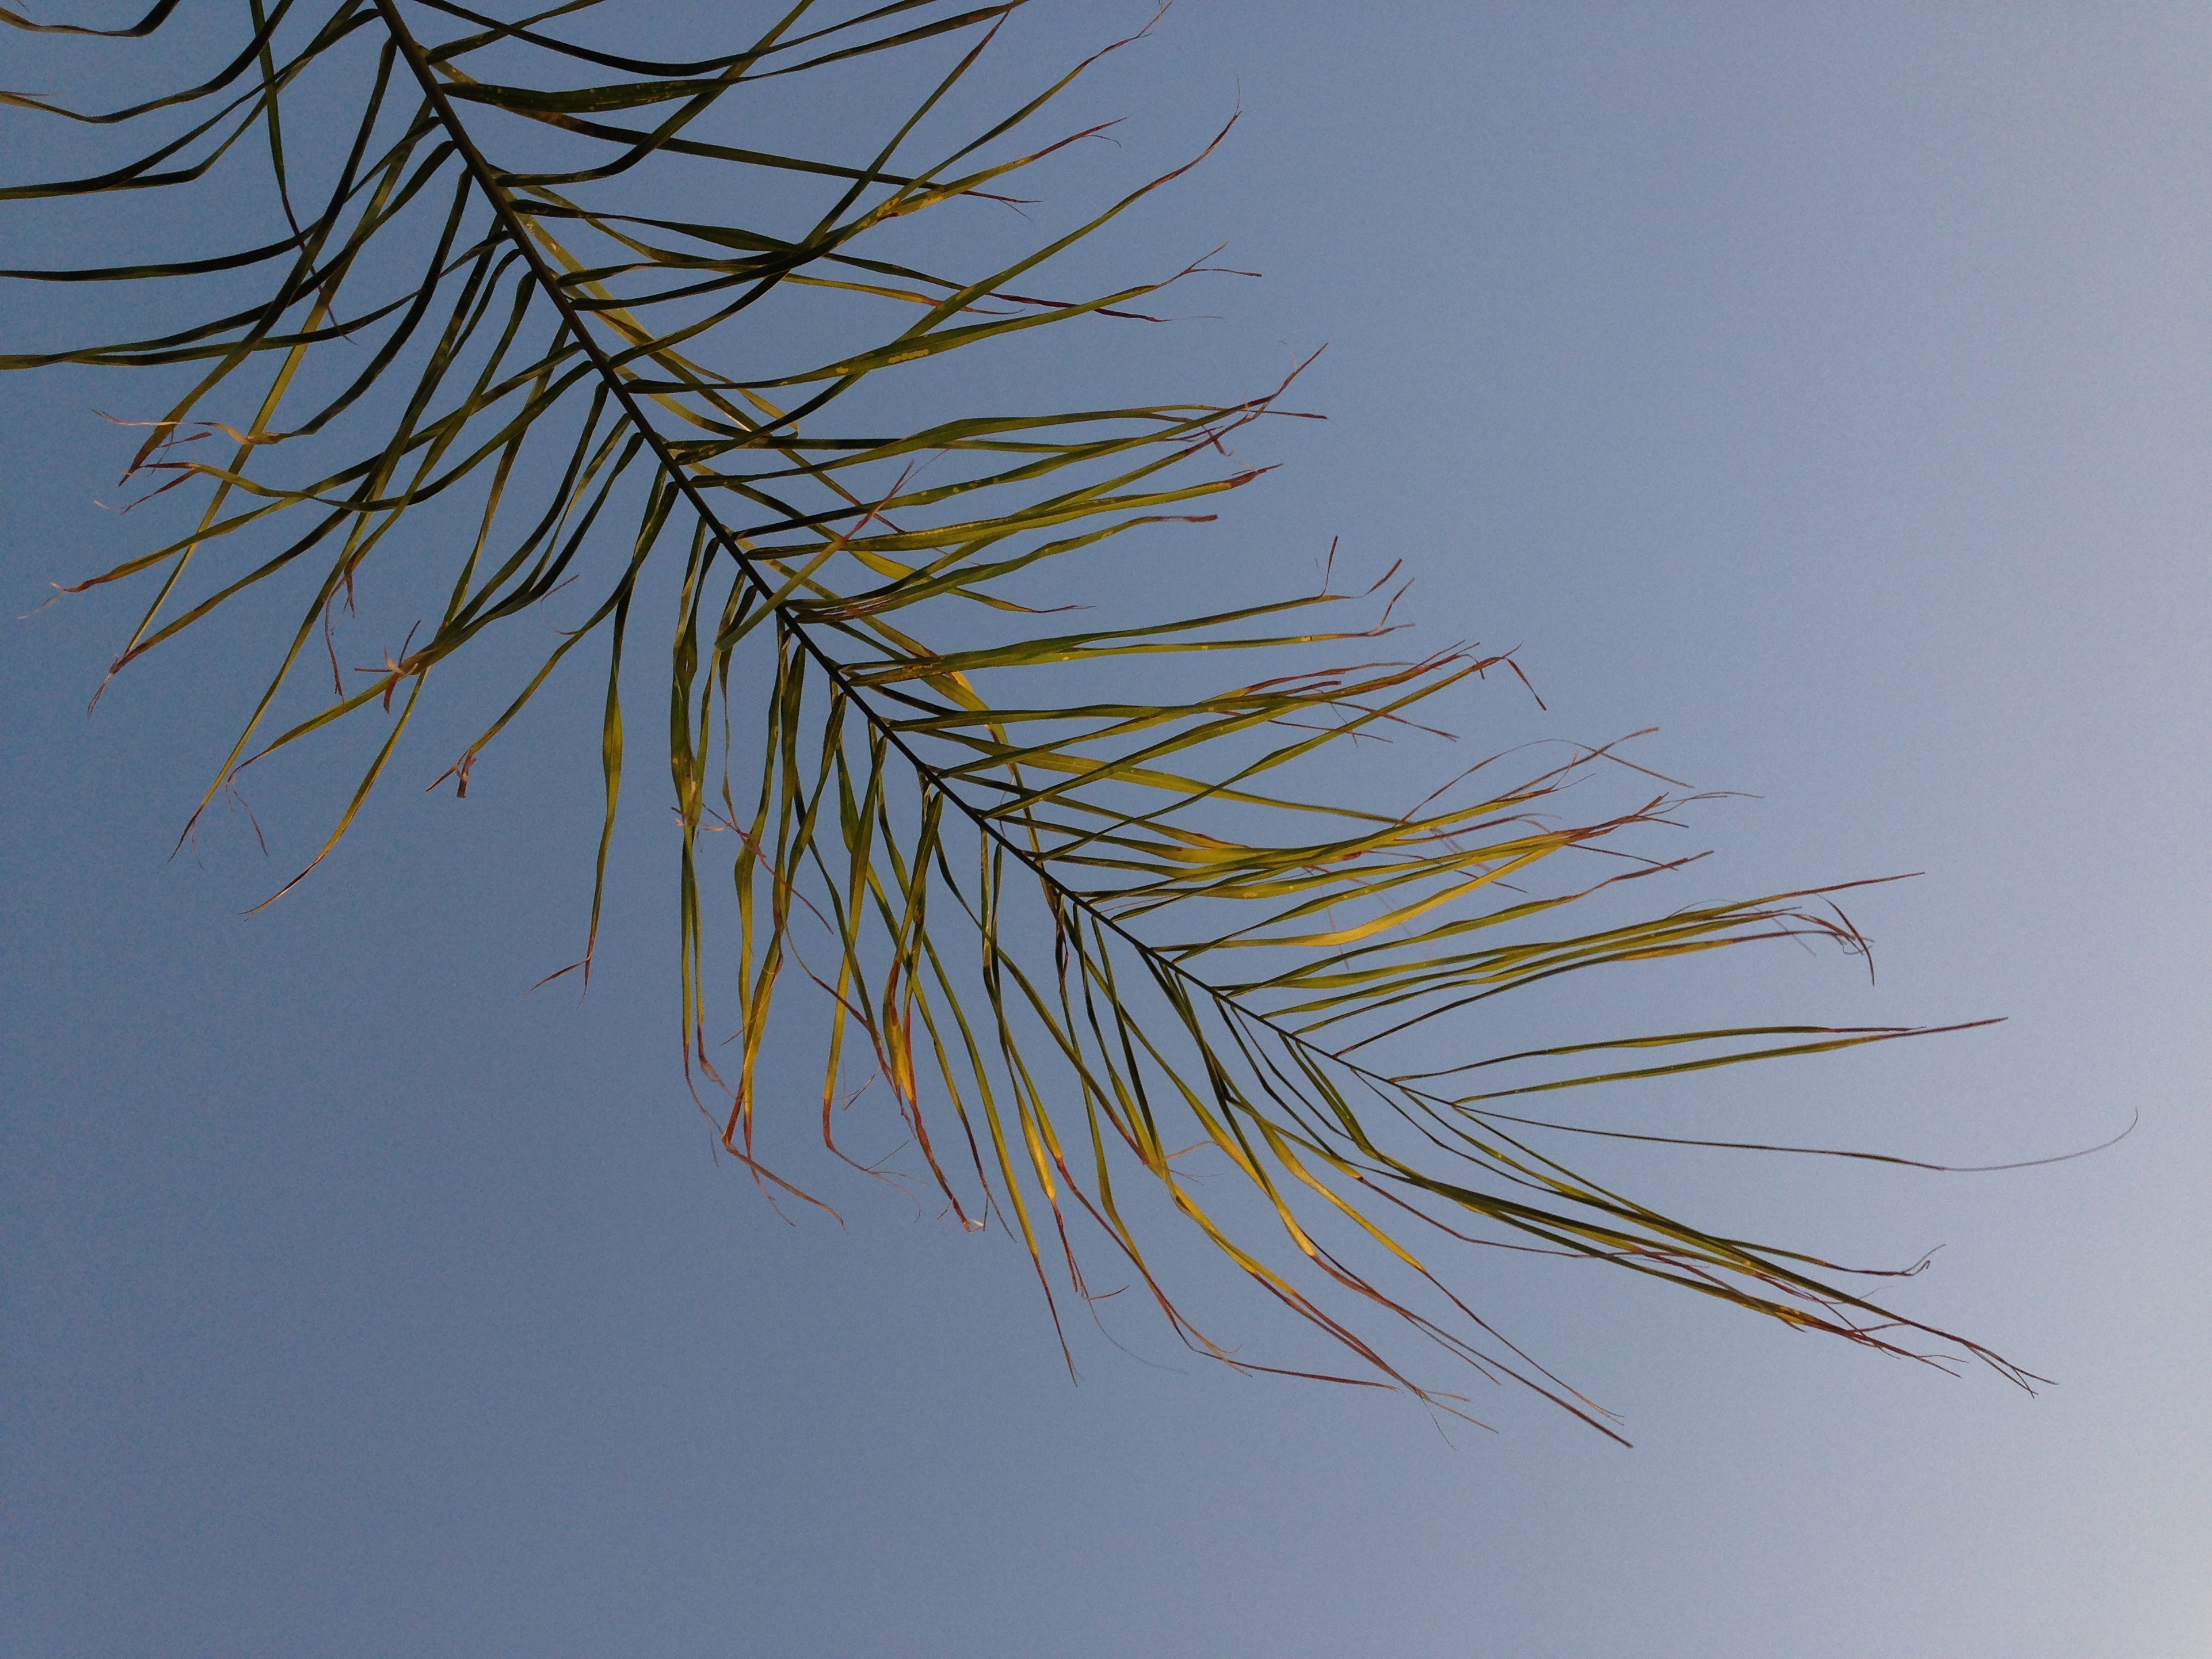
tree, nature, grass, branch, plant, sky, palm tree, leaf, flower, summer, vacation, travel, line, green, paradise, palm, tropical, africa, blue, twig, close up, marrakech, morocco, exotic, moroccan, macro photography, marrakesh, grass family, plant stem, woody plant, land plant